Pentameric protein

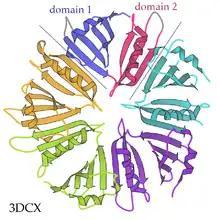
General structure of pentameric protein

A pentameric protein is a quaternary protein structure that consists of five protein subunits.